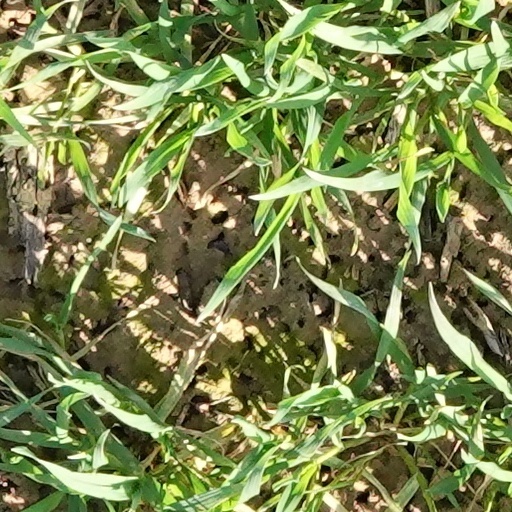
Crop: wheat